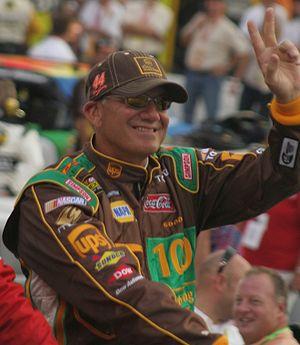
Dale Jarrett est un pilote américain de NASCAR né le 26 novembre 1956 à Newton, Caroline du Nord.